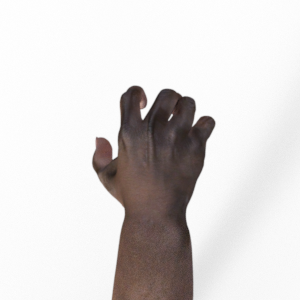
Label: rock